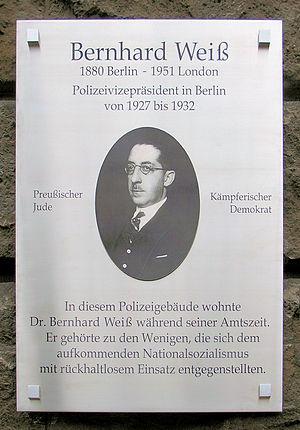
Bernhard Weiss, né le 30 juillet 1880 à Berlin et mort le 29 juillet 1951 à Londres, est un juriste allemand, vice-président de la préfecture de police de Berlin pendant la république de Weimar. Membre du Deutsche Demokratische Partei, Weiss s'est fait le défenseur de la démocratie parlementaire, contre les extrémismes de droite comme de gauche, et s'est illustré comme adversaire du nazisme.